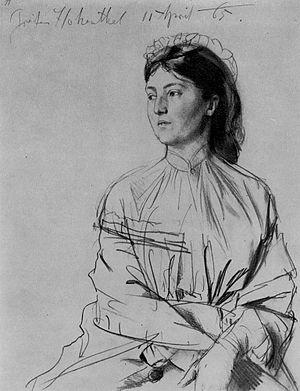
Walburga Ehrengarde Helena de Hohenthal, devenue, par son mariage, Lady Walburga Paget, est née à Berlin, en Royaume de Prusse, le 3 mai 1839, et est décédée le 11 octobre 1929 à Newnham on Severn, en Angleterre. C’est une mémorialiste et une écrivaine anglo-allemande ainsi qu’une intime de la famille royale du Royaume-Uni.